Cytogenetics

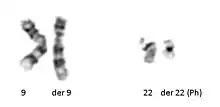
Philadelphia translocation t(9;22)(q34;q11.2) seen in chronic myelogenous leukemia.

Following the advent of procedures that allowed easy enumeration of chromosomes, discoveries were quickly made related to aberrant chromosomes or chromosome number.